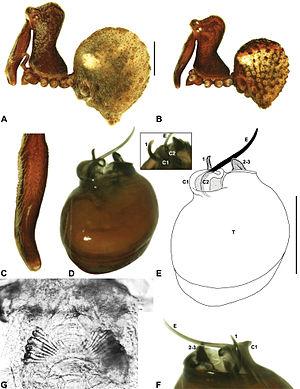
Zephyrarchaea marae est une espèce d'araignées aranéomorphes de la famille des Archaeidae.